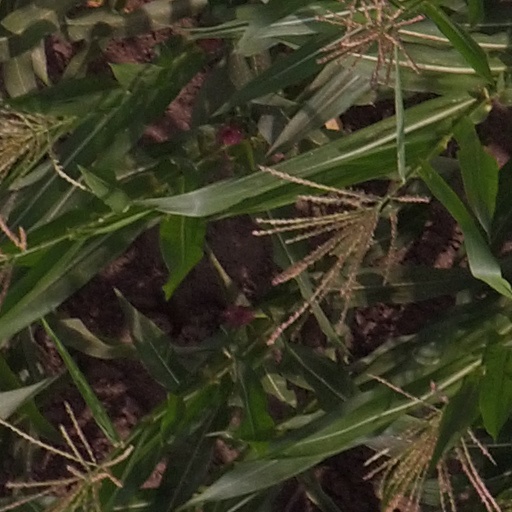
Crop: maize; corn